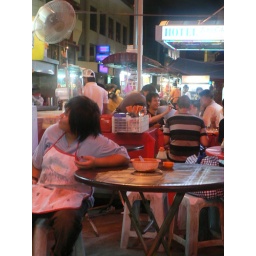
Claypot chicken is the thing to eat in Chinatown. I just wonder what the fish was doing in my chicken though...